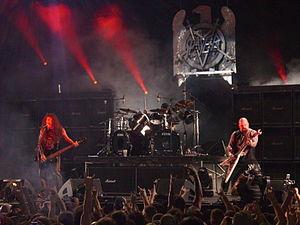
Le Big Four of Thrash est une expression désignant les quatre groupes de musique les plus influents du thrash metal américain que sont Metallica, Megadeth, Slayer et Anthrax.
Slayer est un groupe de thrash metal américain, originaire de Huntington Park, en Californie. Le groupe est formé en 1981 par les guitaristes Jeff Hanneman et Kerry King. Slayer est connu pour être l'un des groupes leaders du mouvement thrash metal, avec la sortie en 1986 de Reign in Blood, nommé « le meilleur album heavy de tous les temps avec Master of Puppets de Metallica » par Kerrang. Le groupe est considéré comme l'un des « Big Four » des groupes de thrash metal, avec Megadeth, Anthrax et Metallica. Le 22 janvier 2018, les membres annoncent la fin du groupe avec une tournée d'adieu prévue.